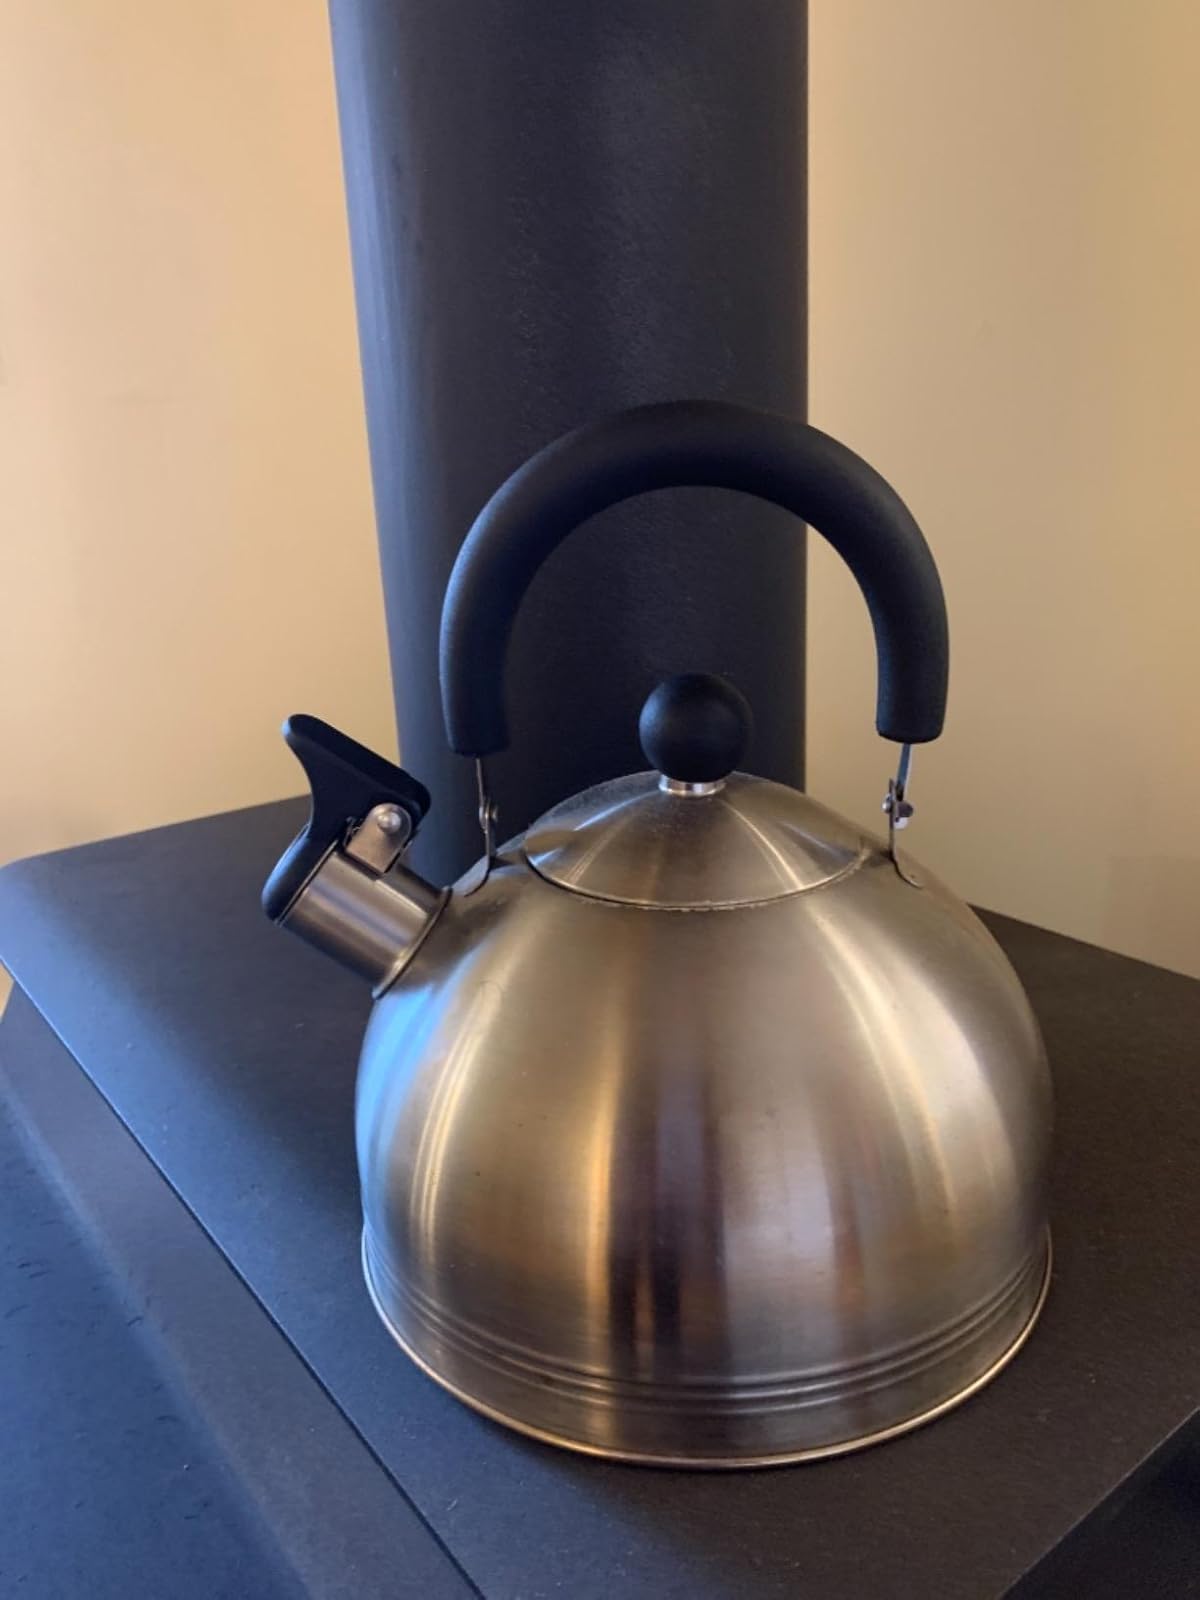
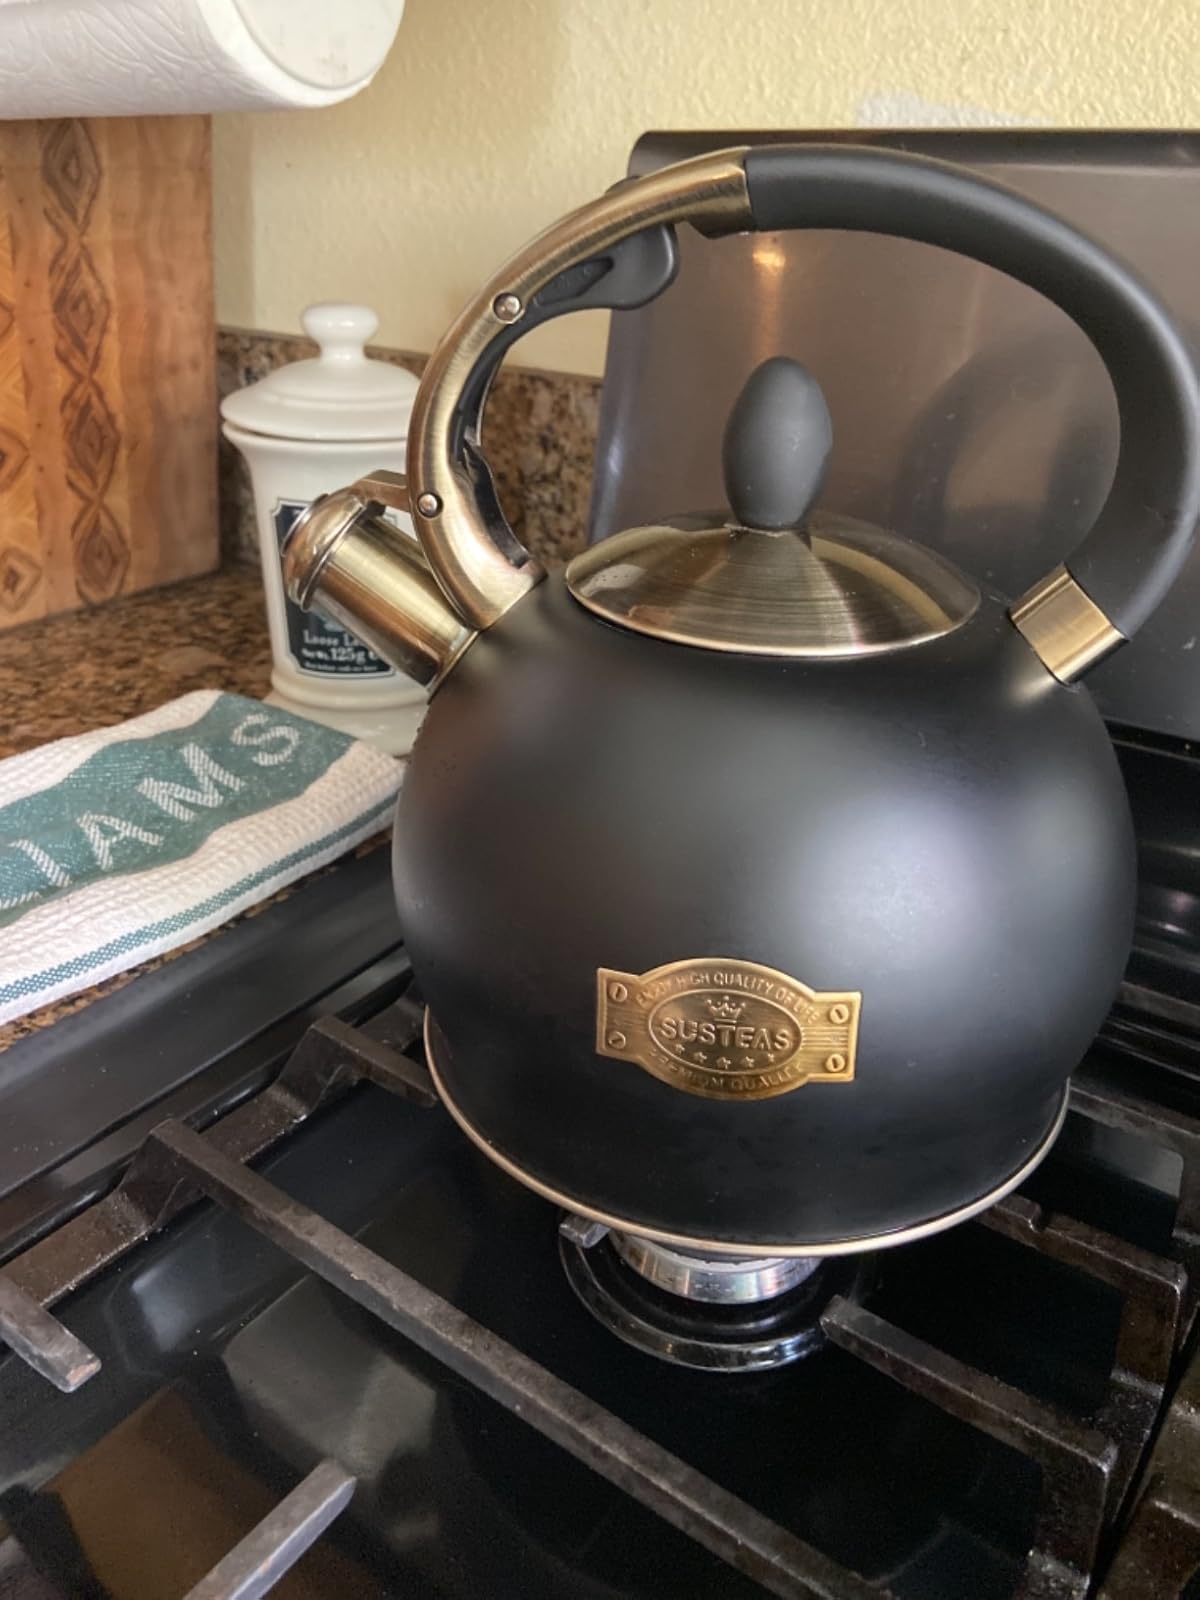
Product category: items_kettle
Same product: no